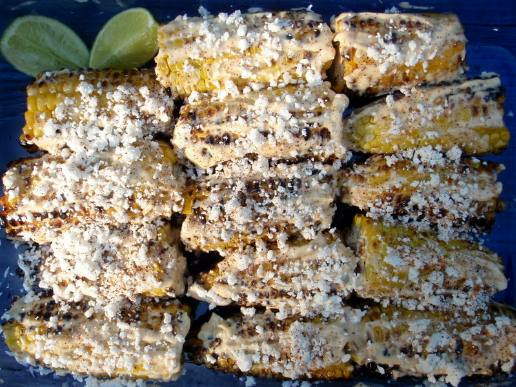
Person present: No